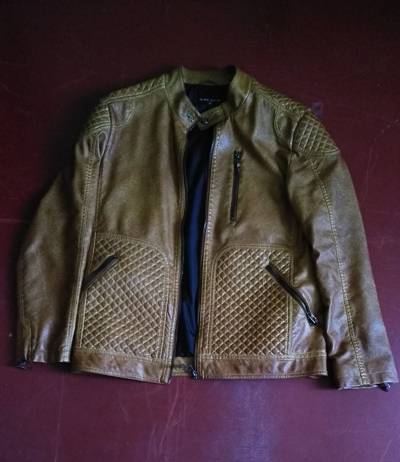
Waste category: clothes